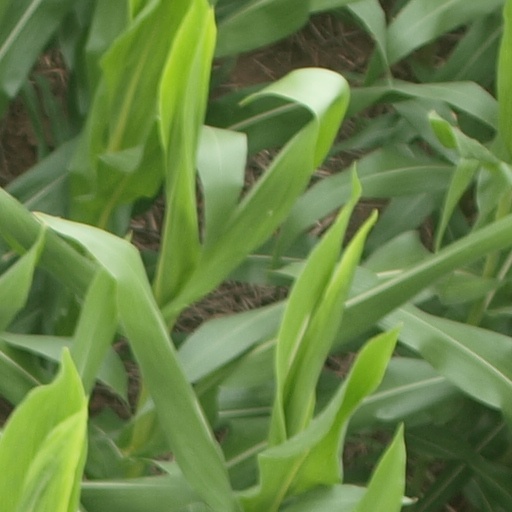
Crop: maize; corn